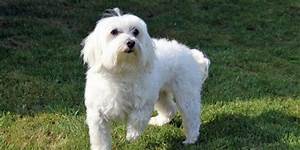
Label: cane